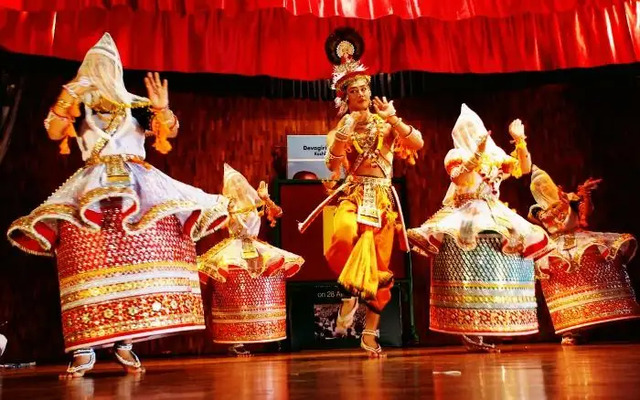
Dance form: manipuri